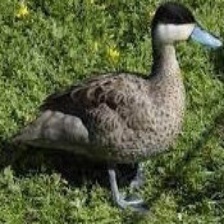
Species: PUNA TEAL
Scientific name: ANAS PUNA
ImageNet parent category: drake